Halloween Massacre (Angola)

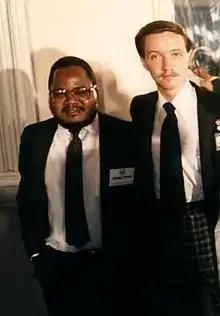
Jeremias Chitunda, Vice President of UNITA until his assassination on November 2nd, 1992

Several leading officials from UNITA were killed in the massacre, including the UNITA Vice President Jeremias Chitunda, negotiator Elias Salupeto Pena and party secretary Aliceres Mango. The total number of casualties ranges, with some sources saying the deaths numbered as high as 30,000.